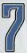
Number: 7